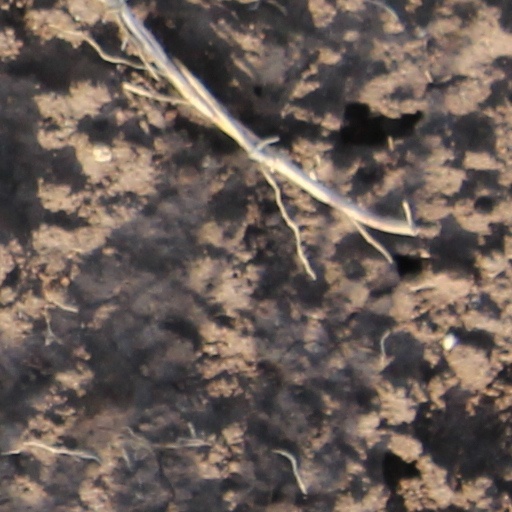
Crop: wheat